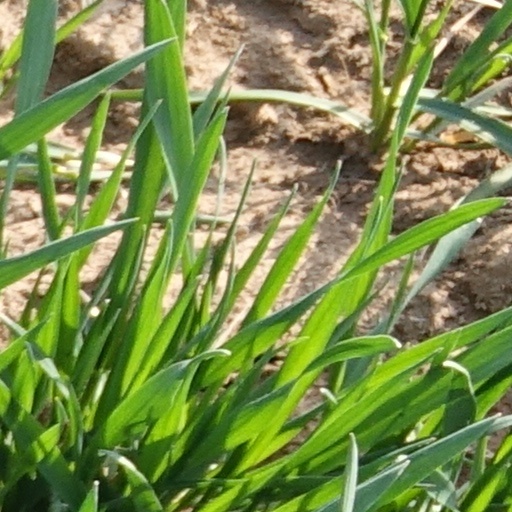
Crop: wheat